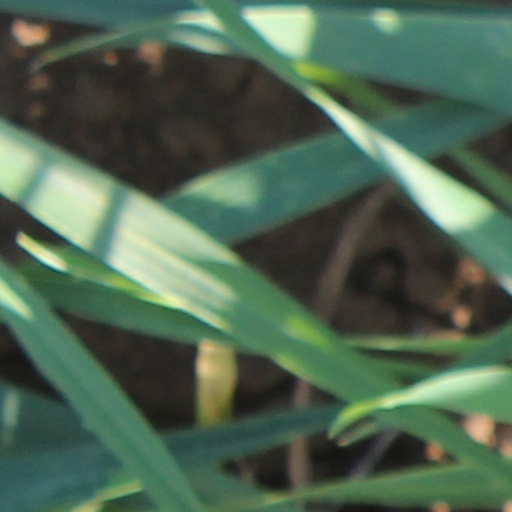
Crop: wheat